Snaith

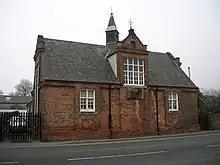
Old School, Snaith

Snaith is a market town in the East Riding of Yorkshire, England, close to the River Aire and the M62 and M18 motorways, west of Goole, east of Knottingley, south of Selby, southwest of Howden and northwest of Thorne.